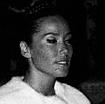
Age: 19